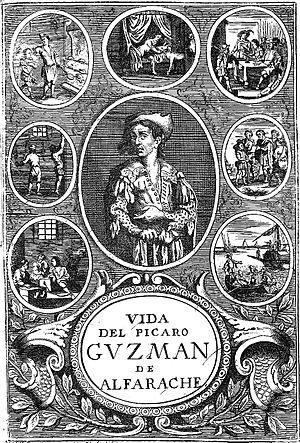
Guzmán de Alfarache est un roman picaresque écrit par Mateo Alemán et publié en deux parties : la première à Madrid en 1599, avec le titre de Primera parte de Guzmán de Alfarache et la deuxième à Lisbonne en 1604, intitulée Segunda parte de la vida de Guzmán de Alfarache, atalaya de la vida humana.